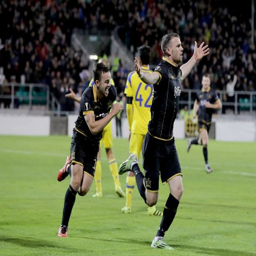
a city made history this year , but which of the following teams did they beat during their memorable run ?